Grand Central Terminal art

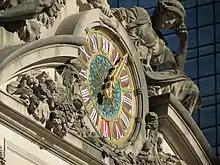
Clock detail

There is a clock on top of the south facade. It was installed in 1914 by the Self Winding Clock Company. The clock face has decorative stained glass framed in bronze, with cast-iron clock hands, the latter weighing 340 lbs. The center of the clock features a circular panel with a sunburst design. The glass work also features twelve Roman numerals to designate the time; its numeral "IIII" is traditional for clock faces displaying the number four, instead of the more common "IV". The numeral "VI", on the bottom of the clock, hides a flap that is used for maintenance. The clock mechanics are accessed via several ladders, reached from a door in the Operations Control Center. Access requires security clearance, limiting the number of visitors; these select few traditionally write their names on the clock room walls in permanent markers.